John Fletcher (New Zealand politician)

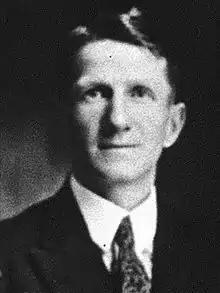

John Shearer Fletcher (22 December 1888 – 15 February 1934) was a New Zealand member of the House of Representatives for in Auckland. Born in Scotland, he came to New Zealand in 1916 to join his brothers in their construction business, out of which grew Fletcher Construction.